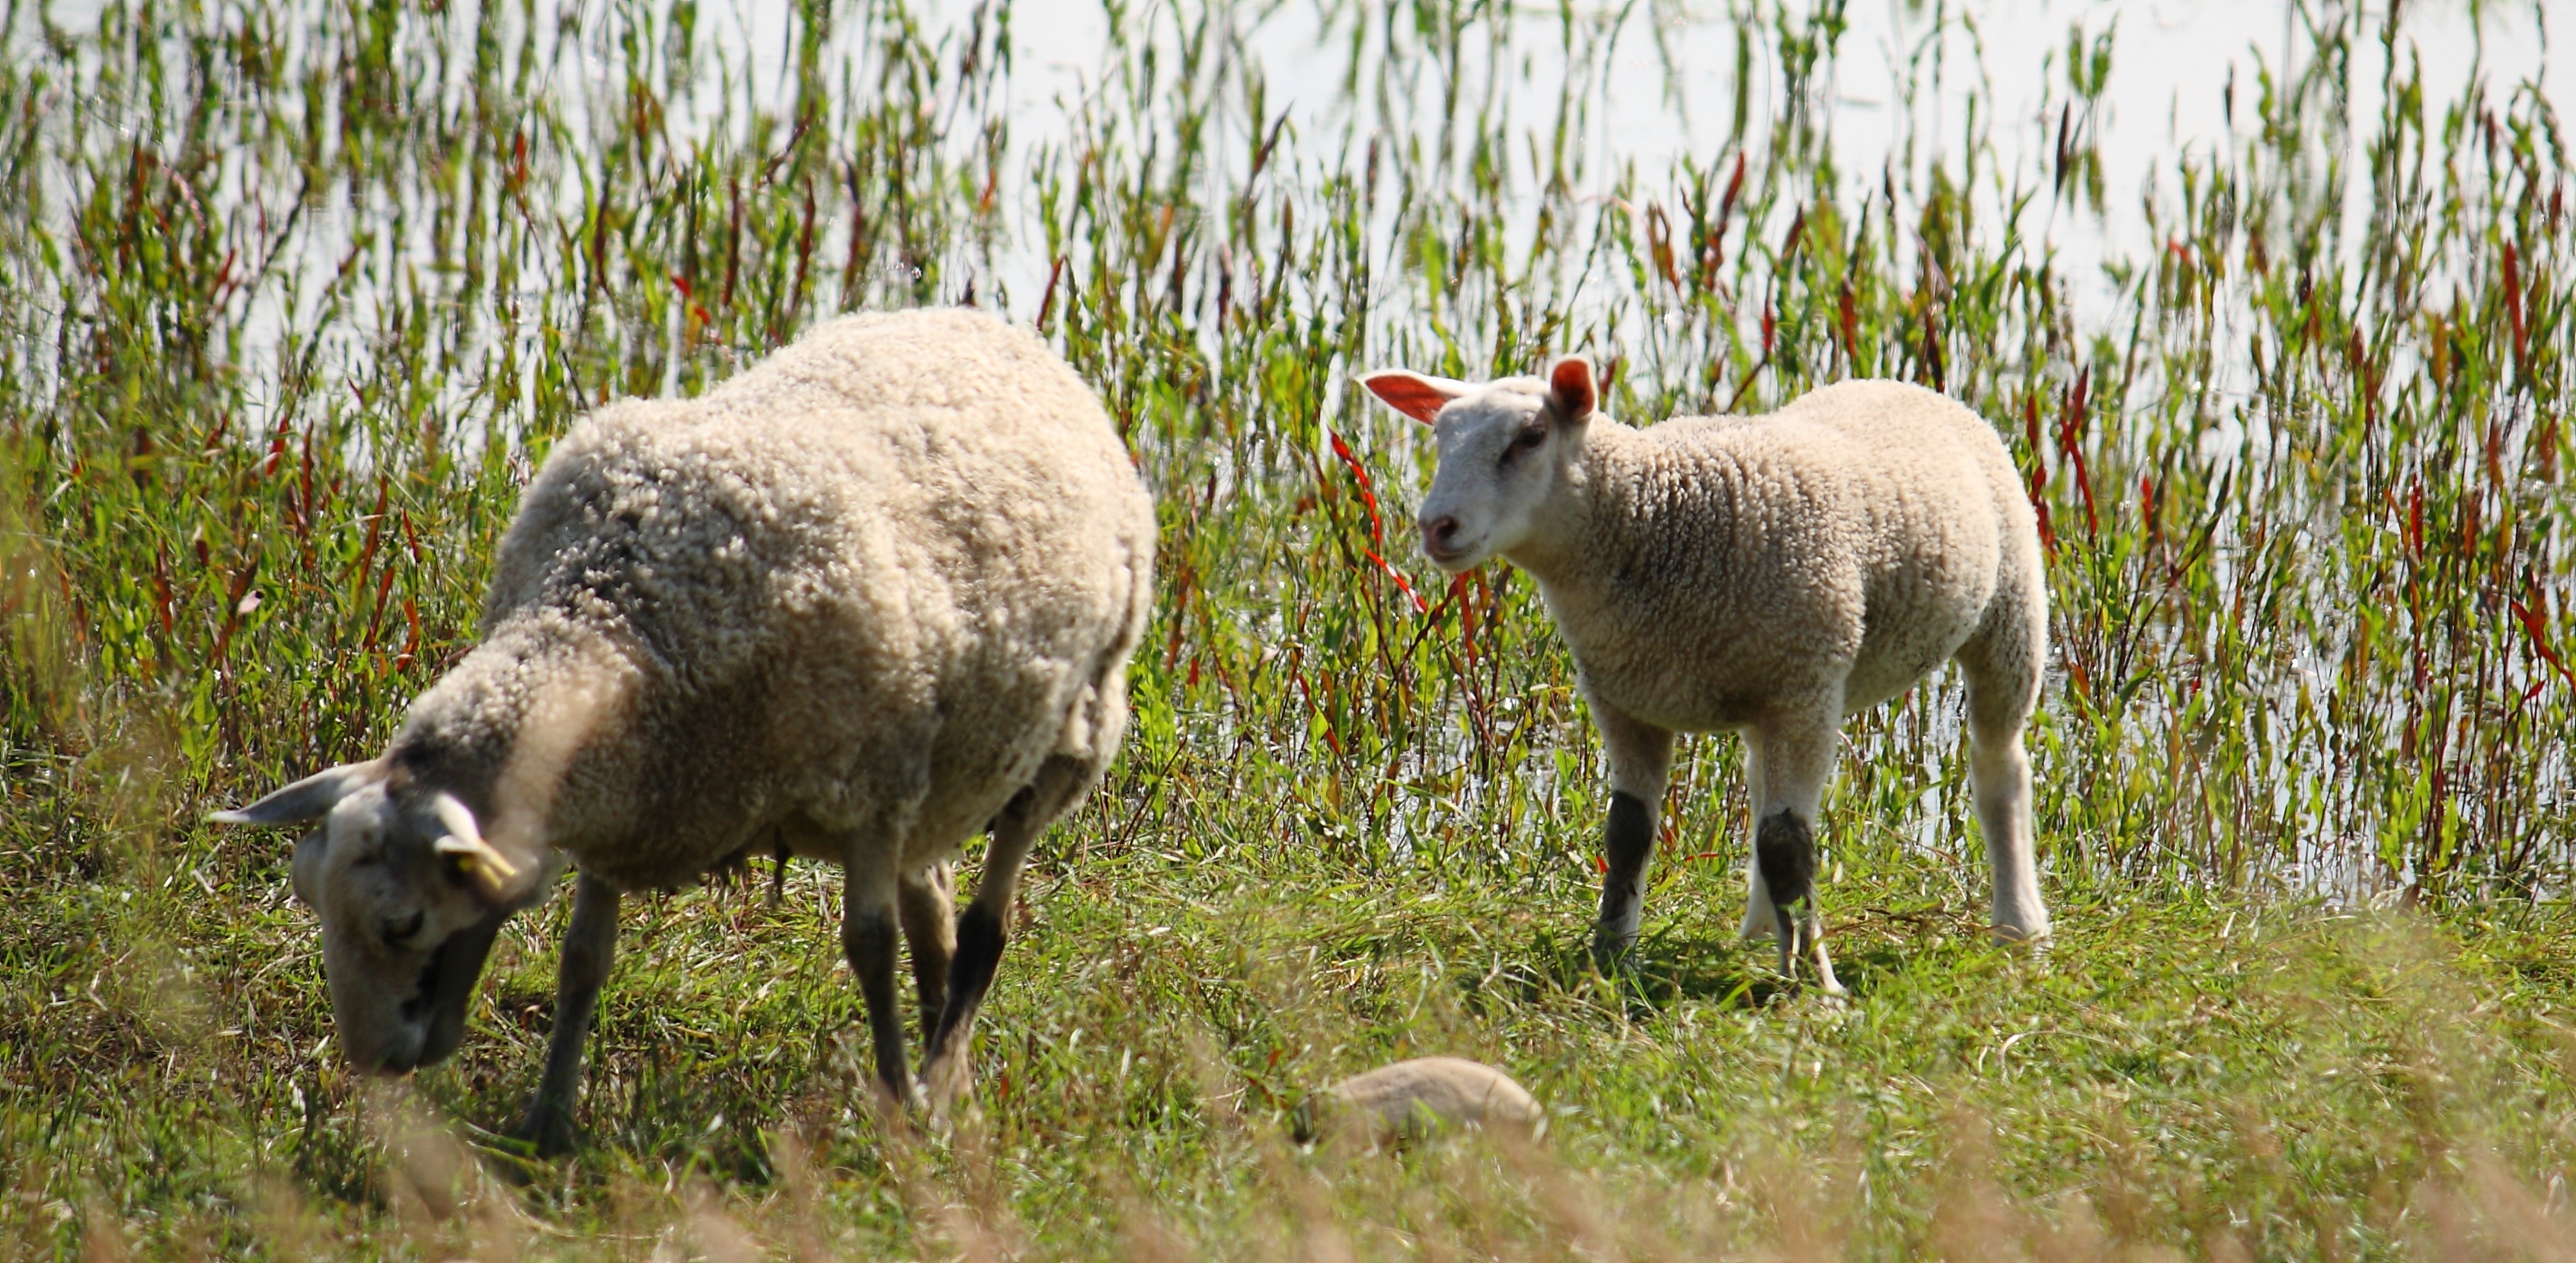
grass, meadow, country, wildlife, herd, pasture, grazing, sheep, natural, mammal, fauna, lamb, grassland, vertebrate, sheeps, bighorn, cow goat family